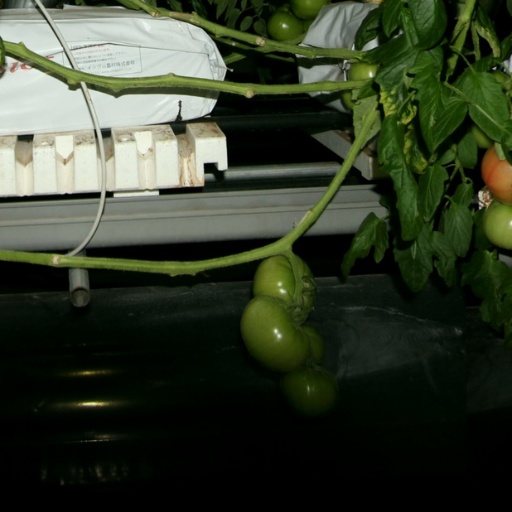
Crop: tomato